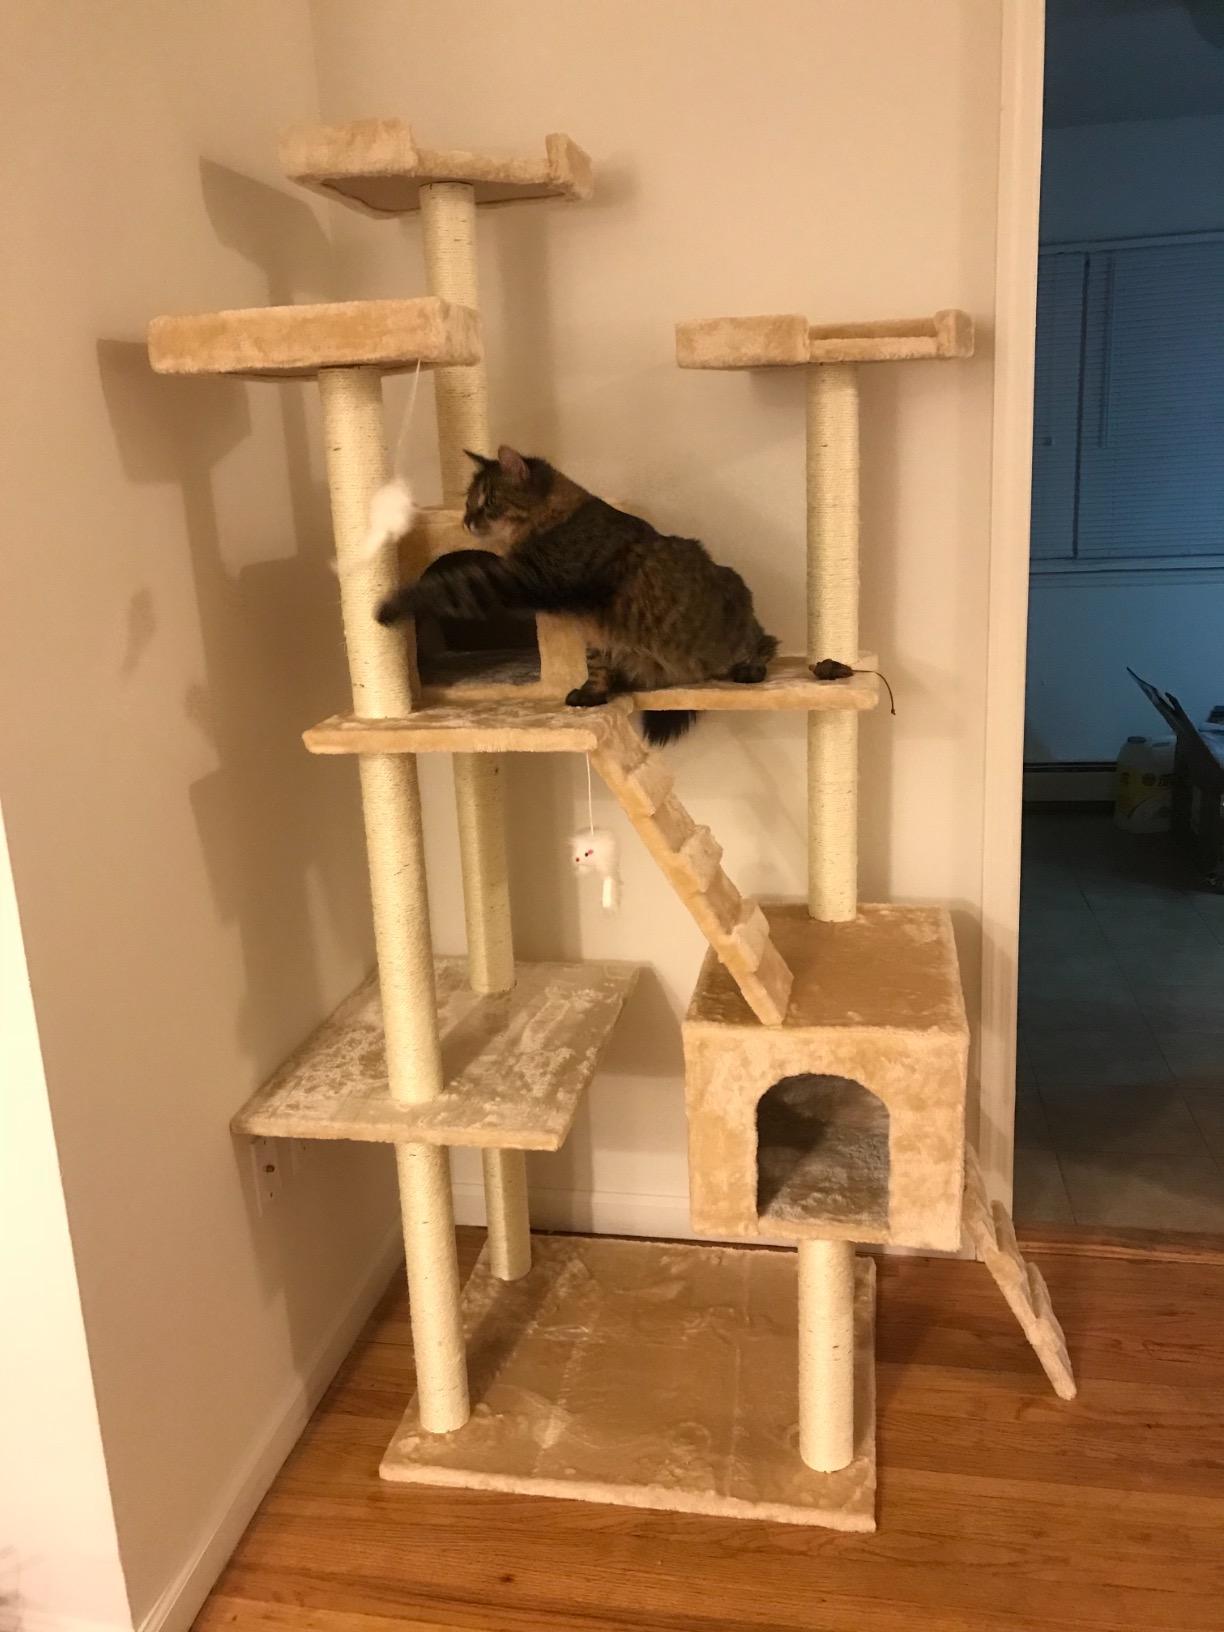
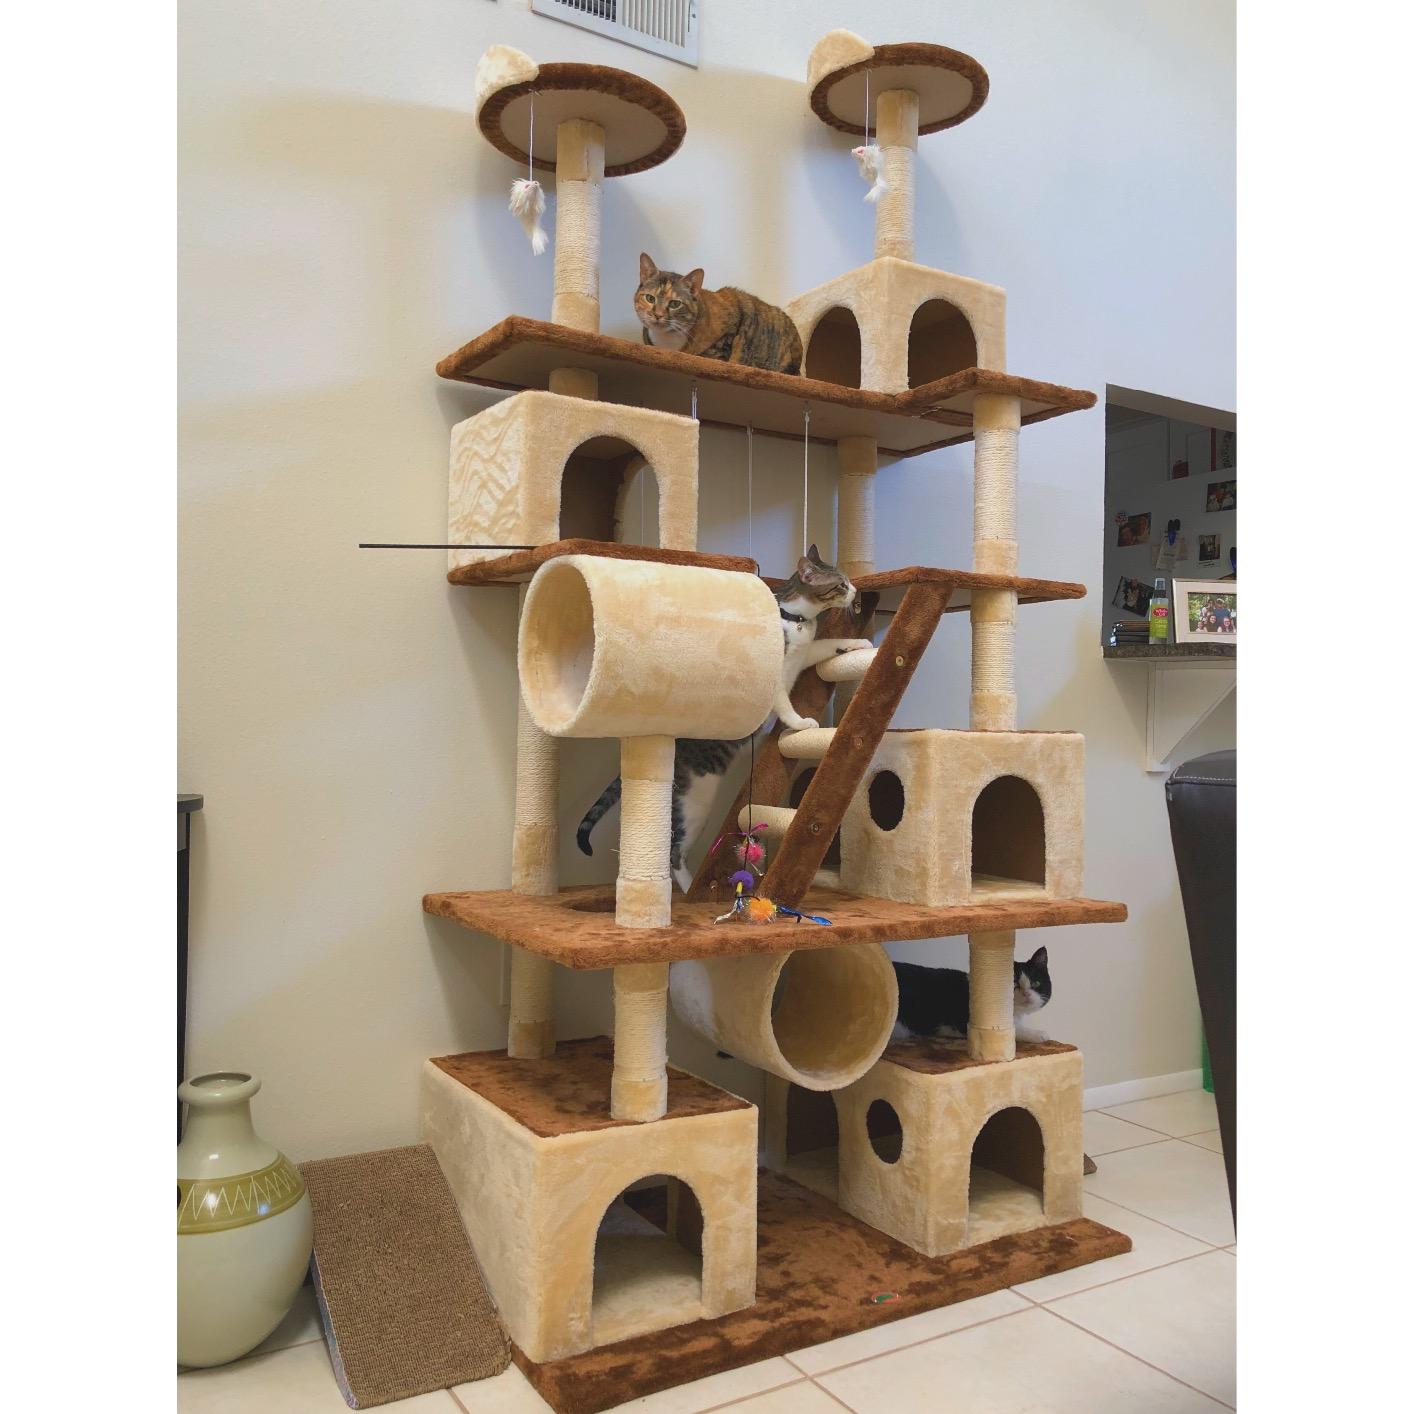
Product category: items_cat tree
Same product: no